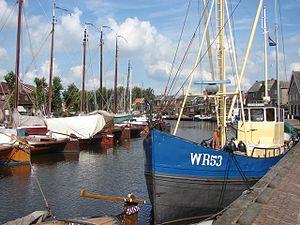
Spakenburg est une ville de la commune néerlandaise de Bunschoten, dans la province d'Utrecht. Son nom officiel est Bunschoten-Spakenburg, depuis la fusion des deux communes.